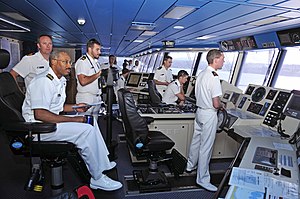
HMNZS Canterbury (L421) / Konstruktion
Skibets bro under øvelsen Pacific Partnership i 2011.
HMNZS Canterbury er et fleksibelt støtteskib i brug hos Royal New Zealand Navy. Skibet hejste kommando i juni 2007 og er det andet skib i New Zealands flåde til at bære dette navn, det første skib var en fregat af Leander-klassen. Skibet er desuden det første fleksible støtteskib i RNZN i stand til at medbringe og landsætte op til en bataljon soldater.